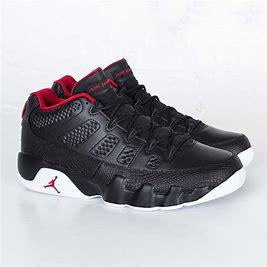
Brand: Jordan
Model: 9 Retro